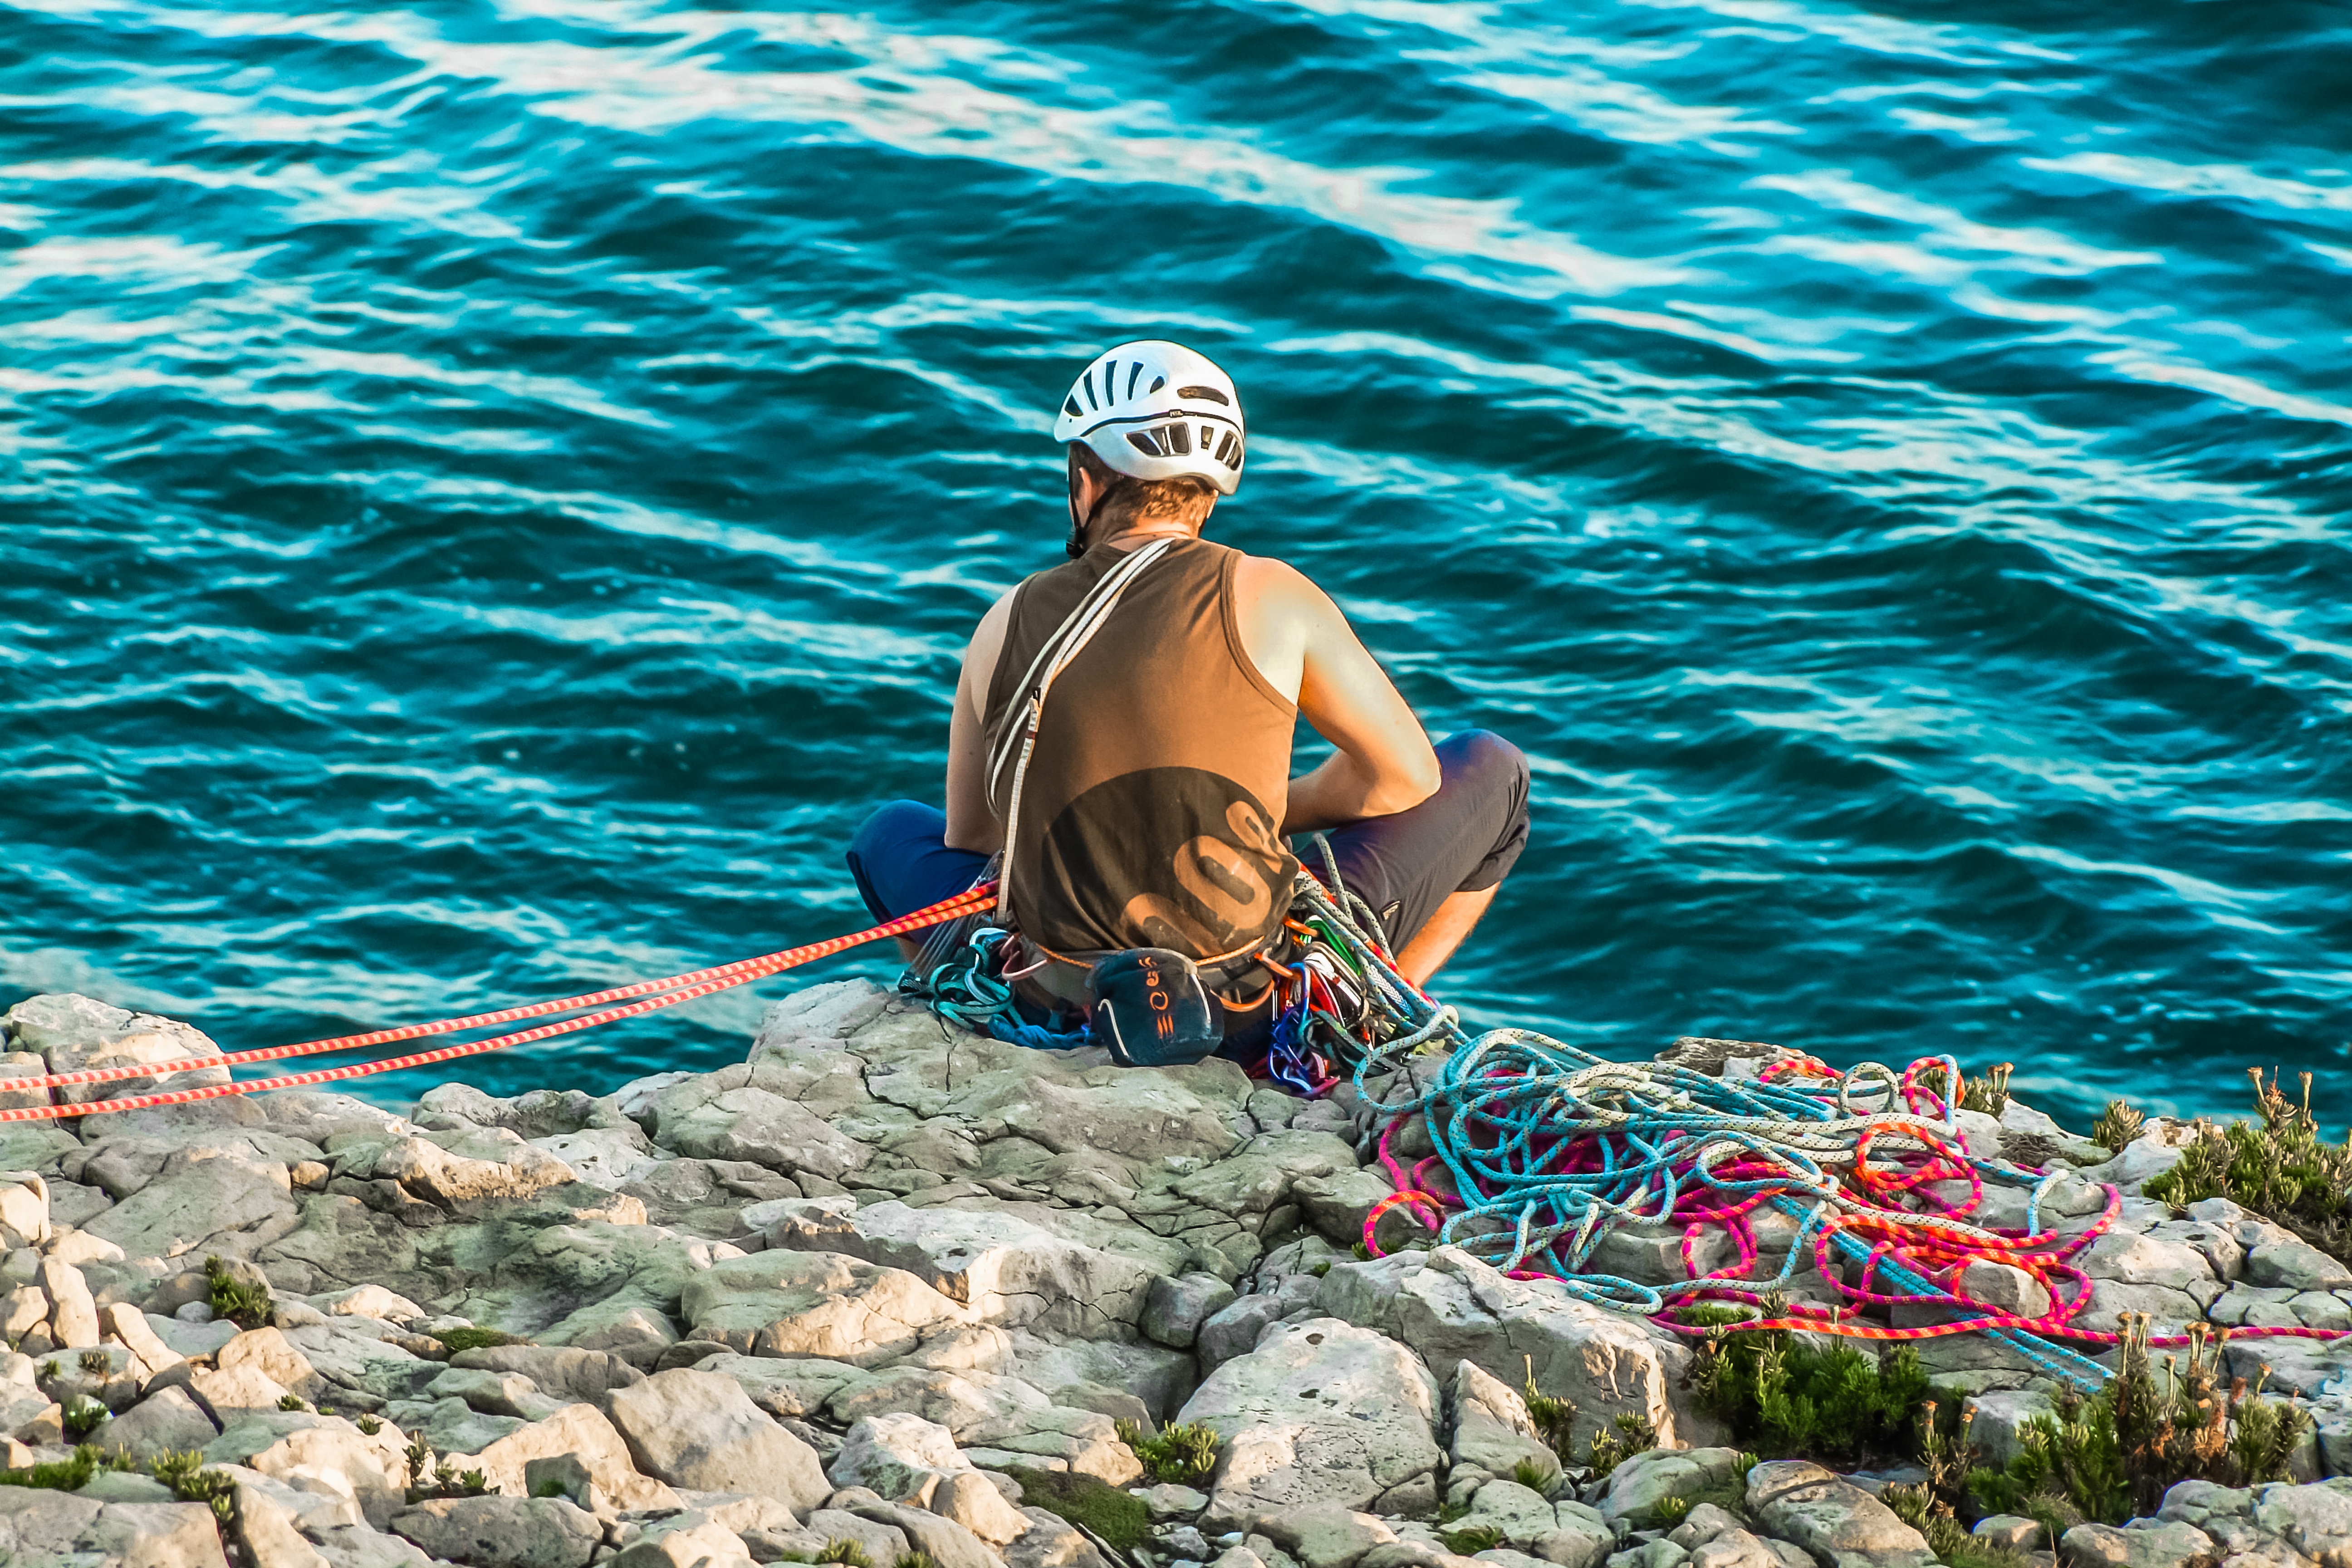
sea, recreation, climbing, leisure, swimming, sports, water sport, jurassic coast, outdoor recreation